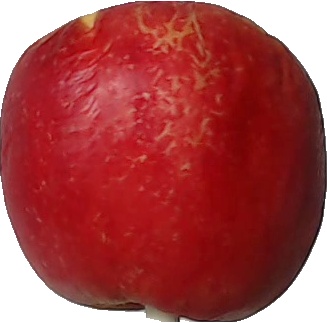
Label: apple_red_yellow_1